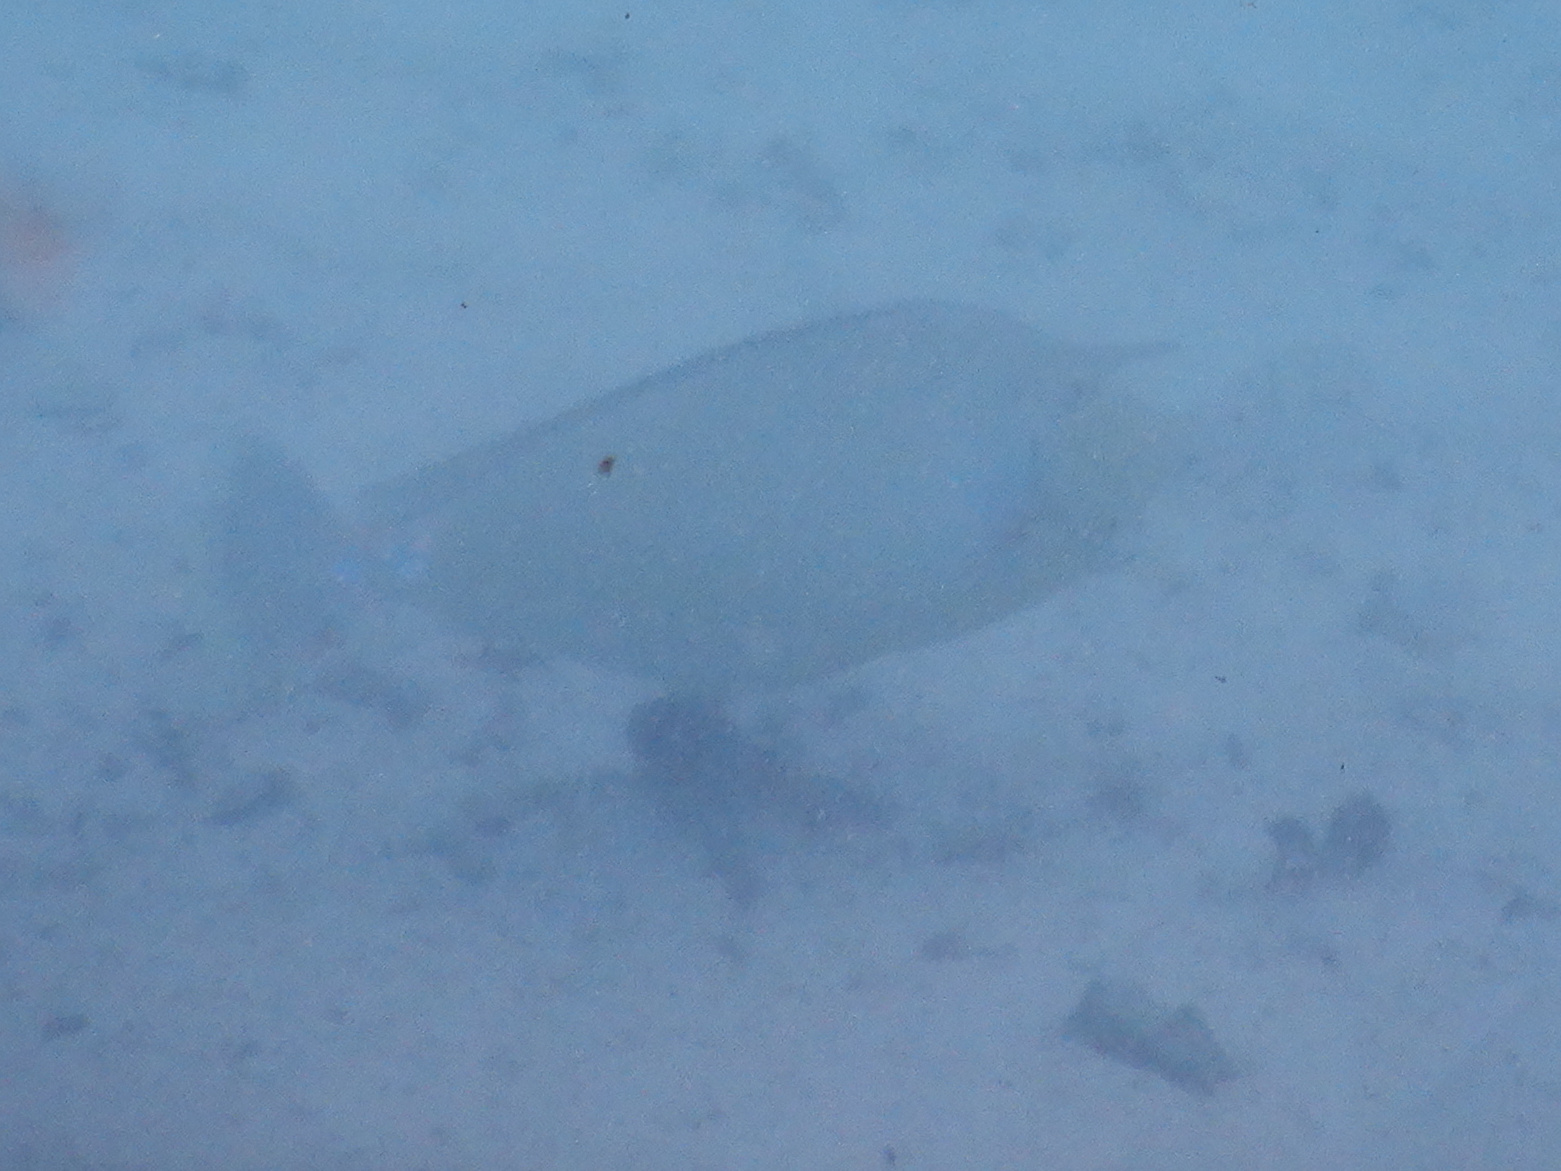
Naso unicornis (Bluespine Unicornfish)